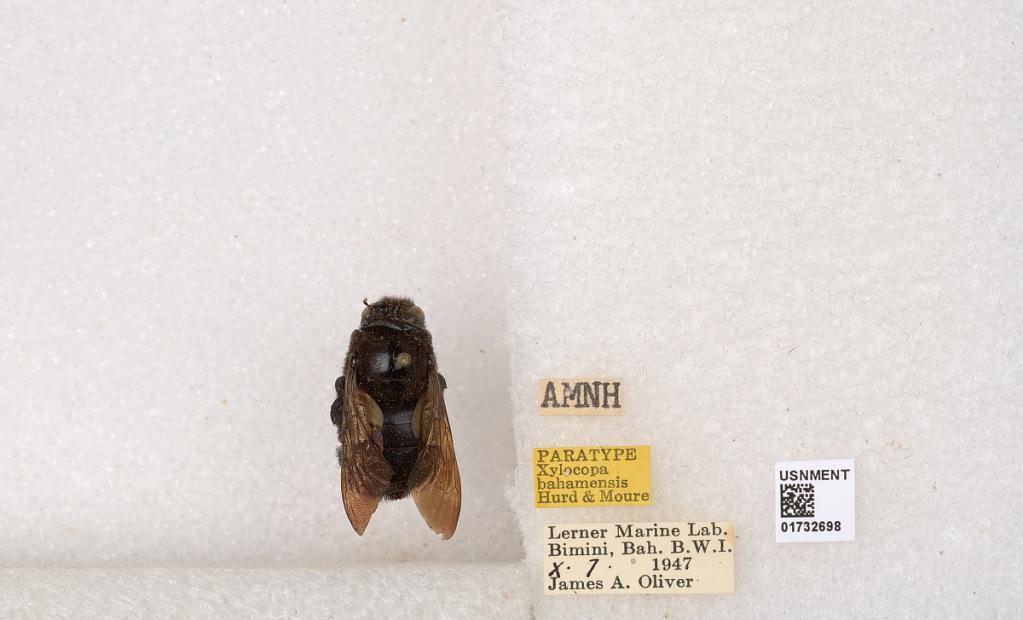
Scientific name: Xylocopa (Neoxylocopa) bahamensis Moure & Hurd
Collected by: Oliver
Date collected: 1947-10-7
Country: Bahamas
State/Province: Bimini
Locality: Lerner Marine Lab, Bimini
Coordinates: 25.7757, -79.2617